Clayton P. Kerr

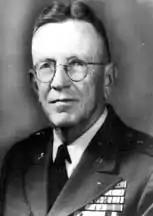
Kerr as a major general, circa 1958.

Clayton P. Kerr (August 16, 1900 – August 13, 1977) was a major general in the United States Army. A longtime member of the Texas Army National Guard, he was prominent for his service as deputy commander of the Allied Military Mission to the Italian Army during World War II, and his post-war assignments as commander of the 49th Armored Division and Director of the Army National Guard.